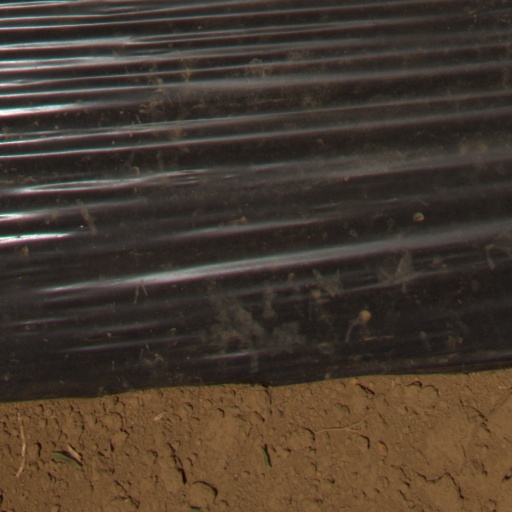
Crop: Jerusalem artichoke